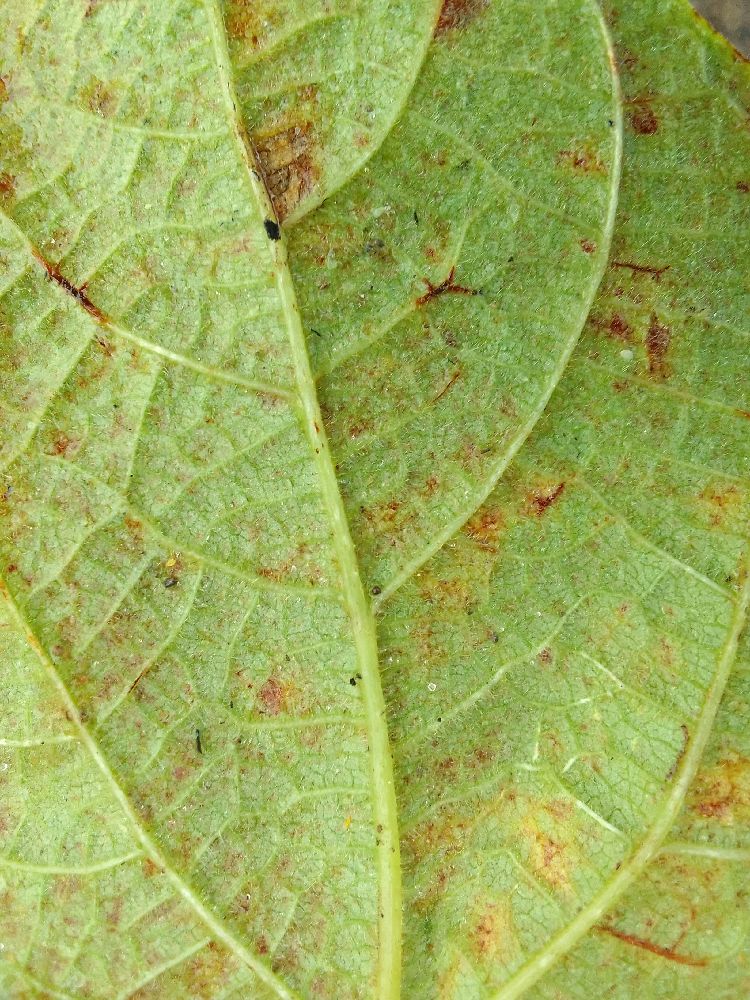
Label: anthracnose